Marble Hill–225th Street station

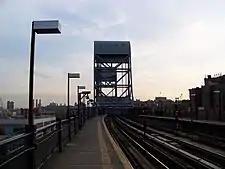
View south toward bridge

This station is less than from the Marble Hill station on Metro-North Railroad's Hudson Line. Just south of the station, the IRT Broadway–Seventh Avenue Line crosses the Broadway Bridge onto the island of Manhattan.